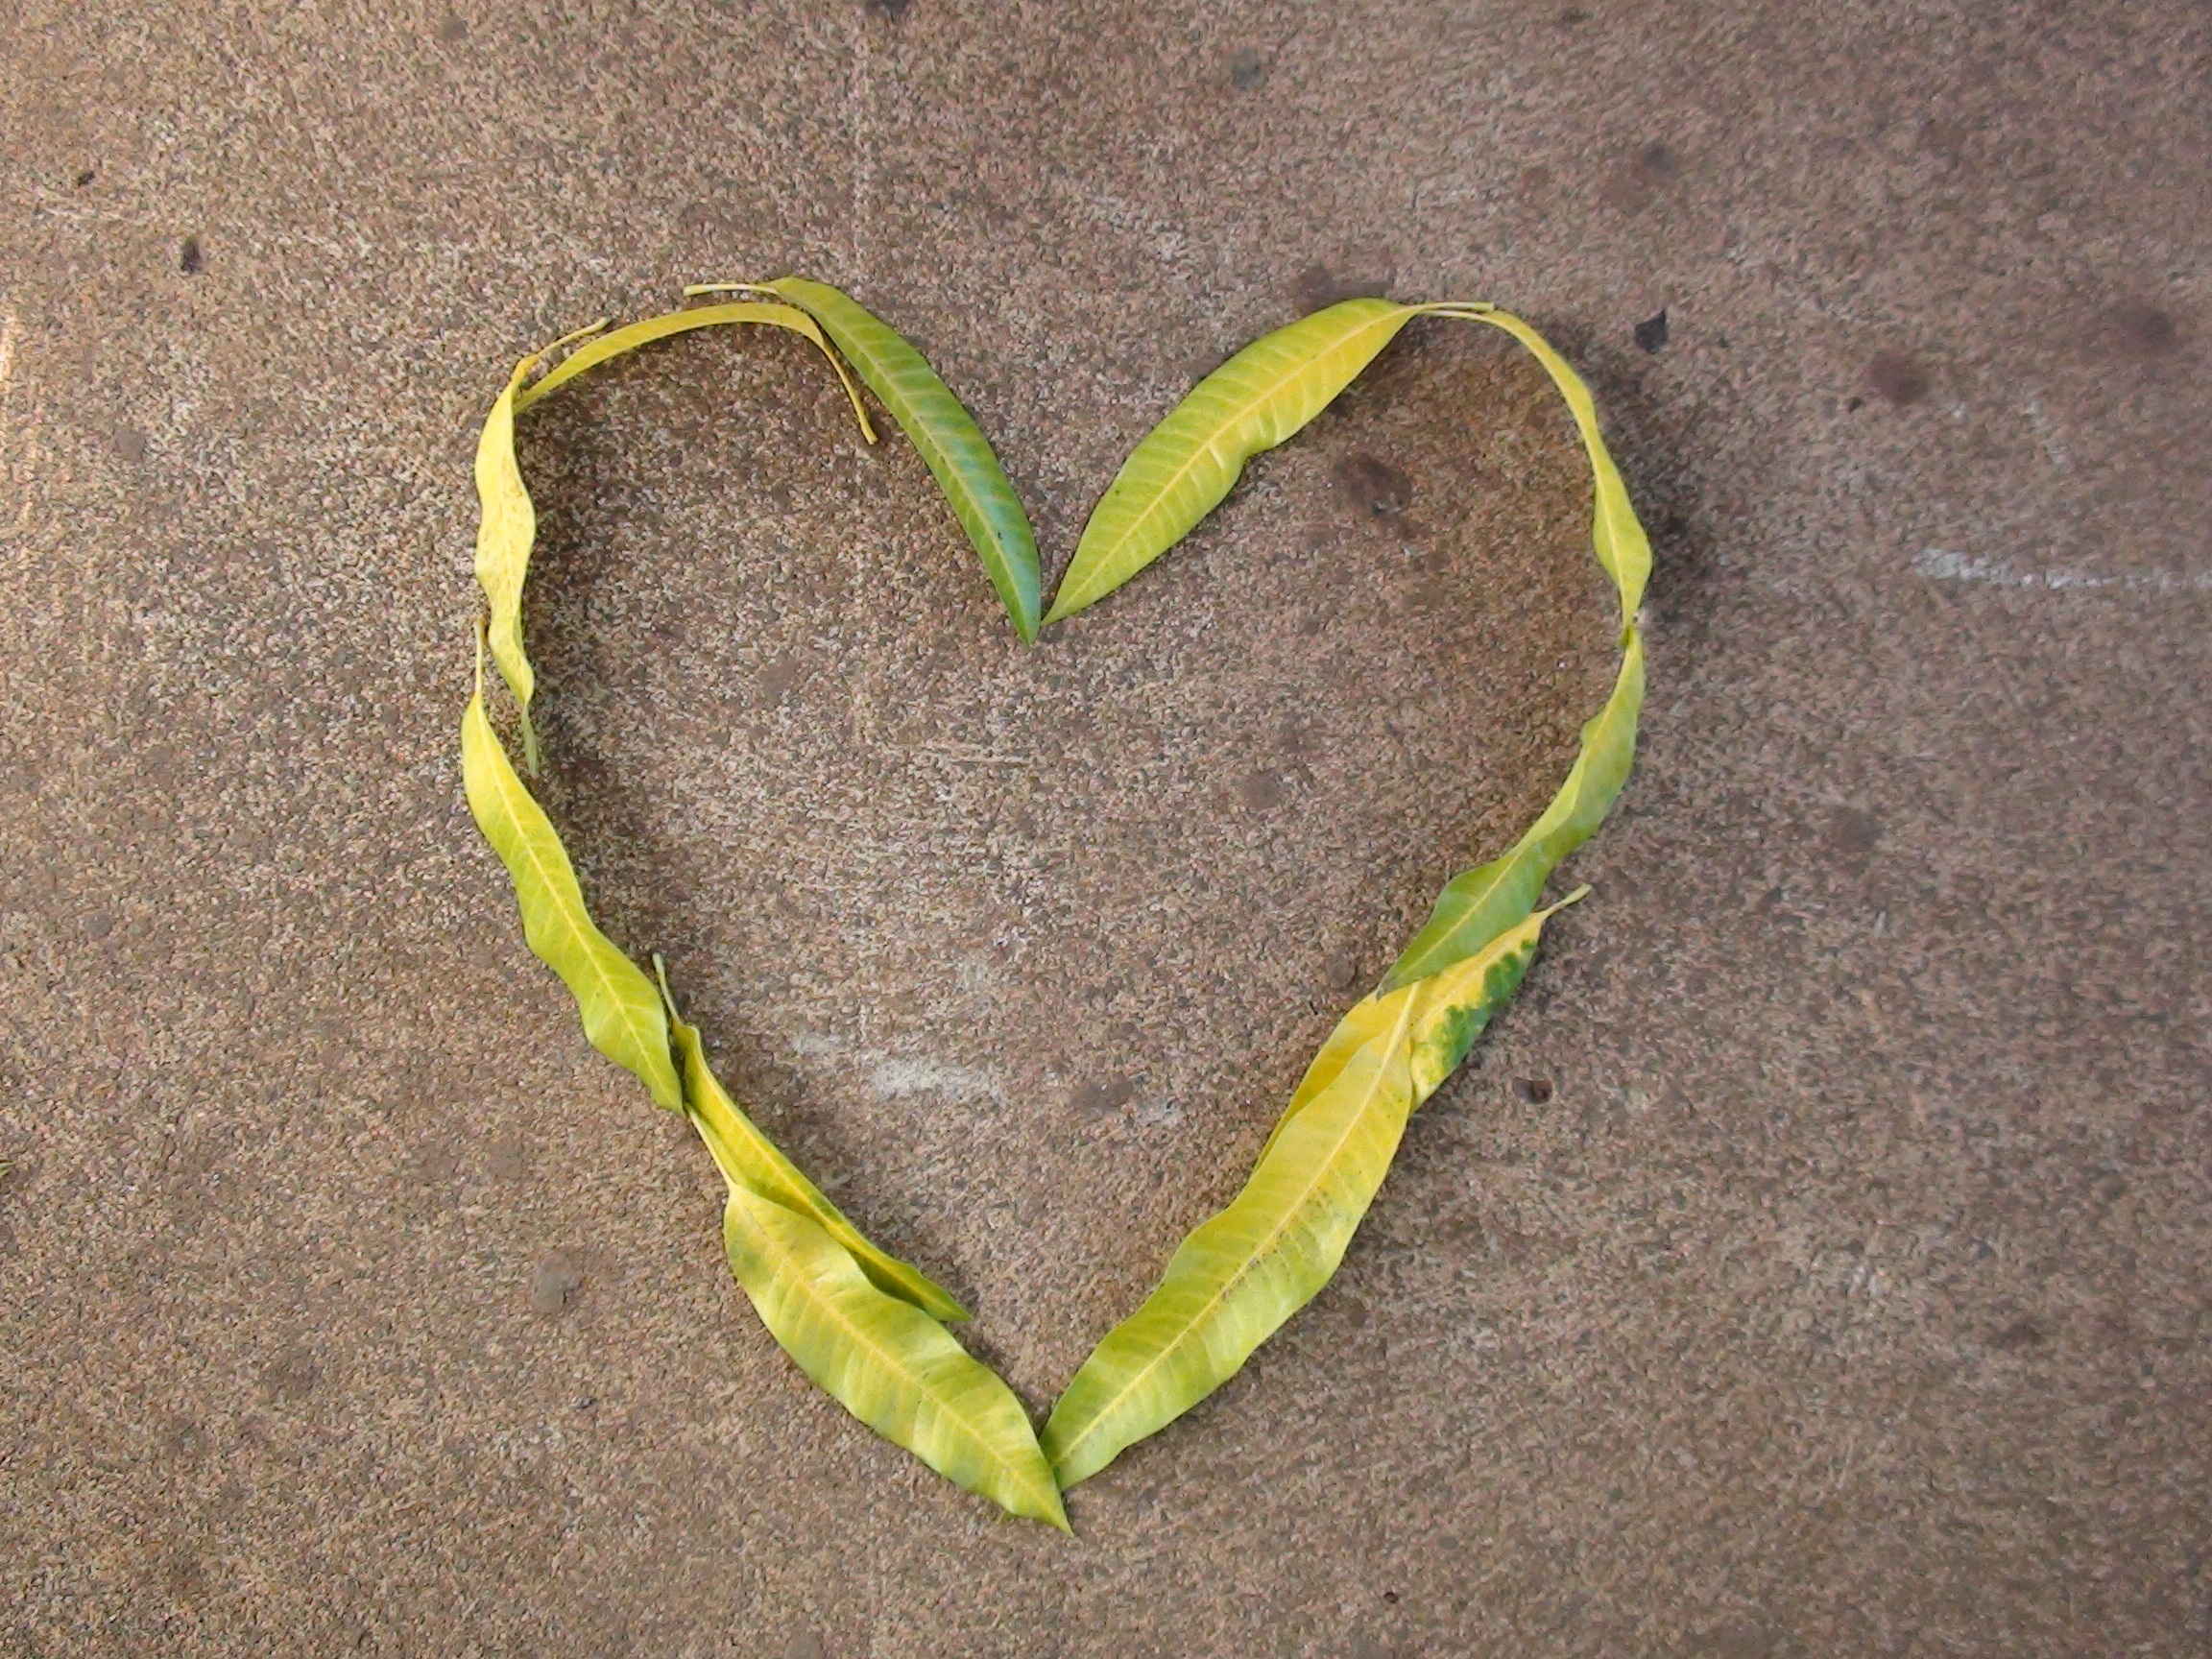
nature, leaf, flower, love, heart, pattern, green, natural, romance, romantic, yellow, necklace, leaves, design, organ, valentine, fashion accessory